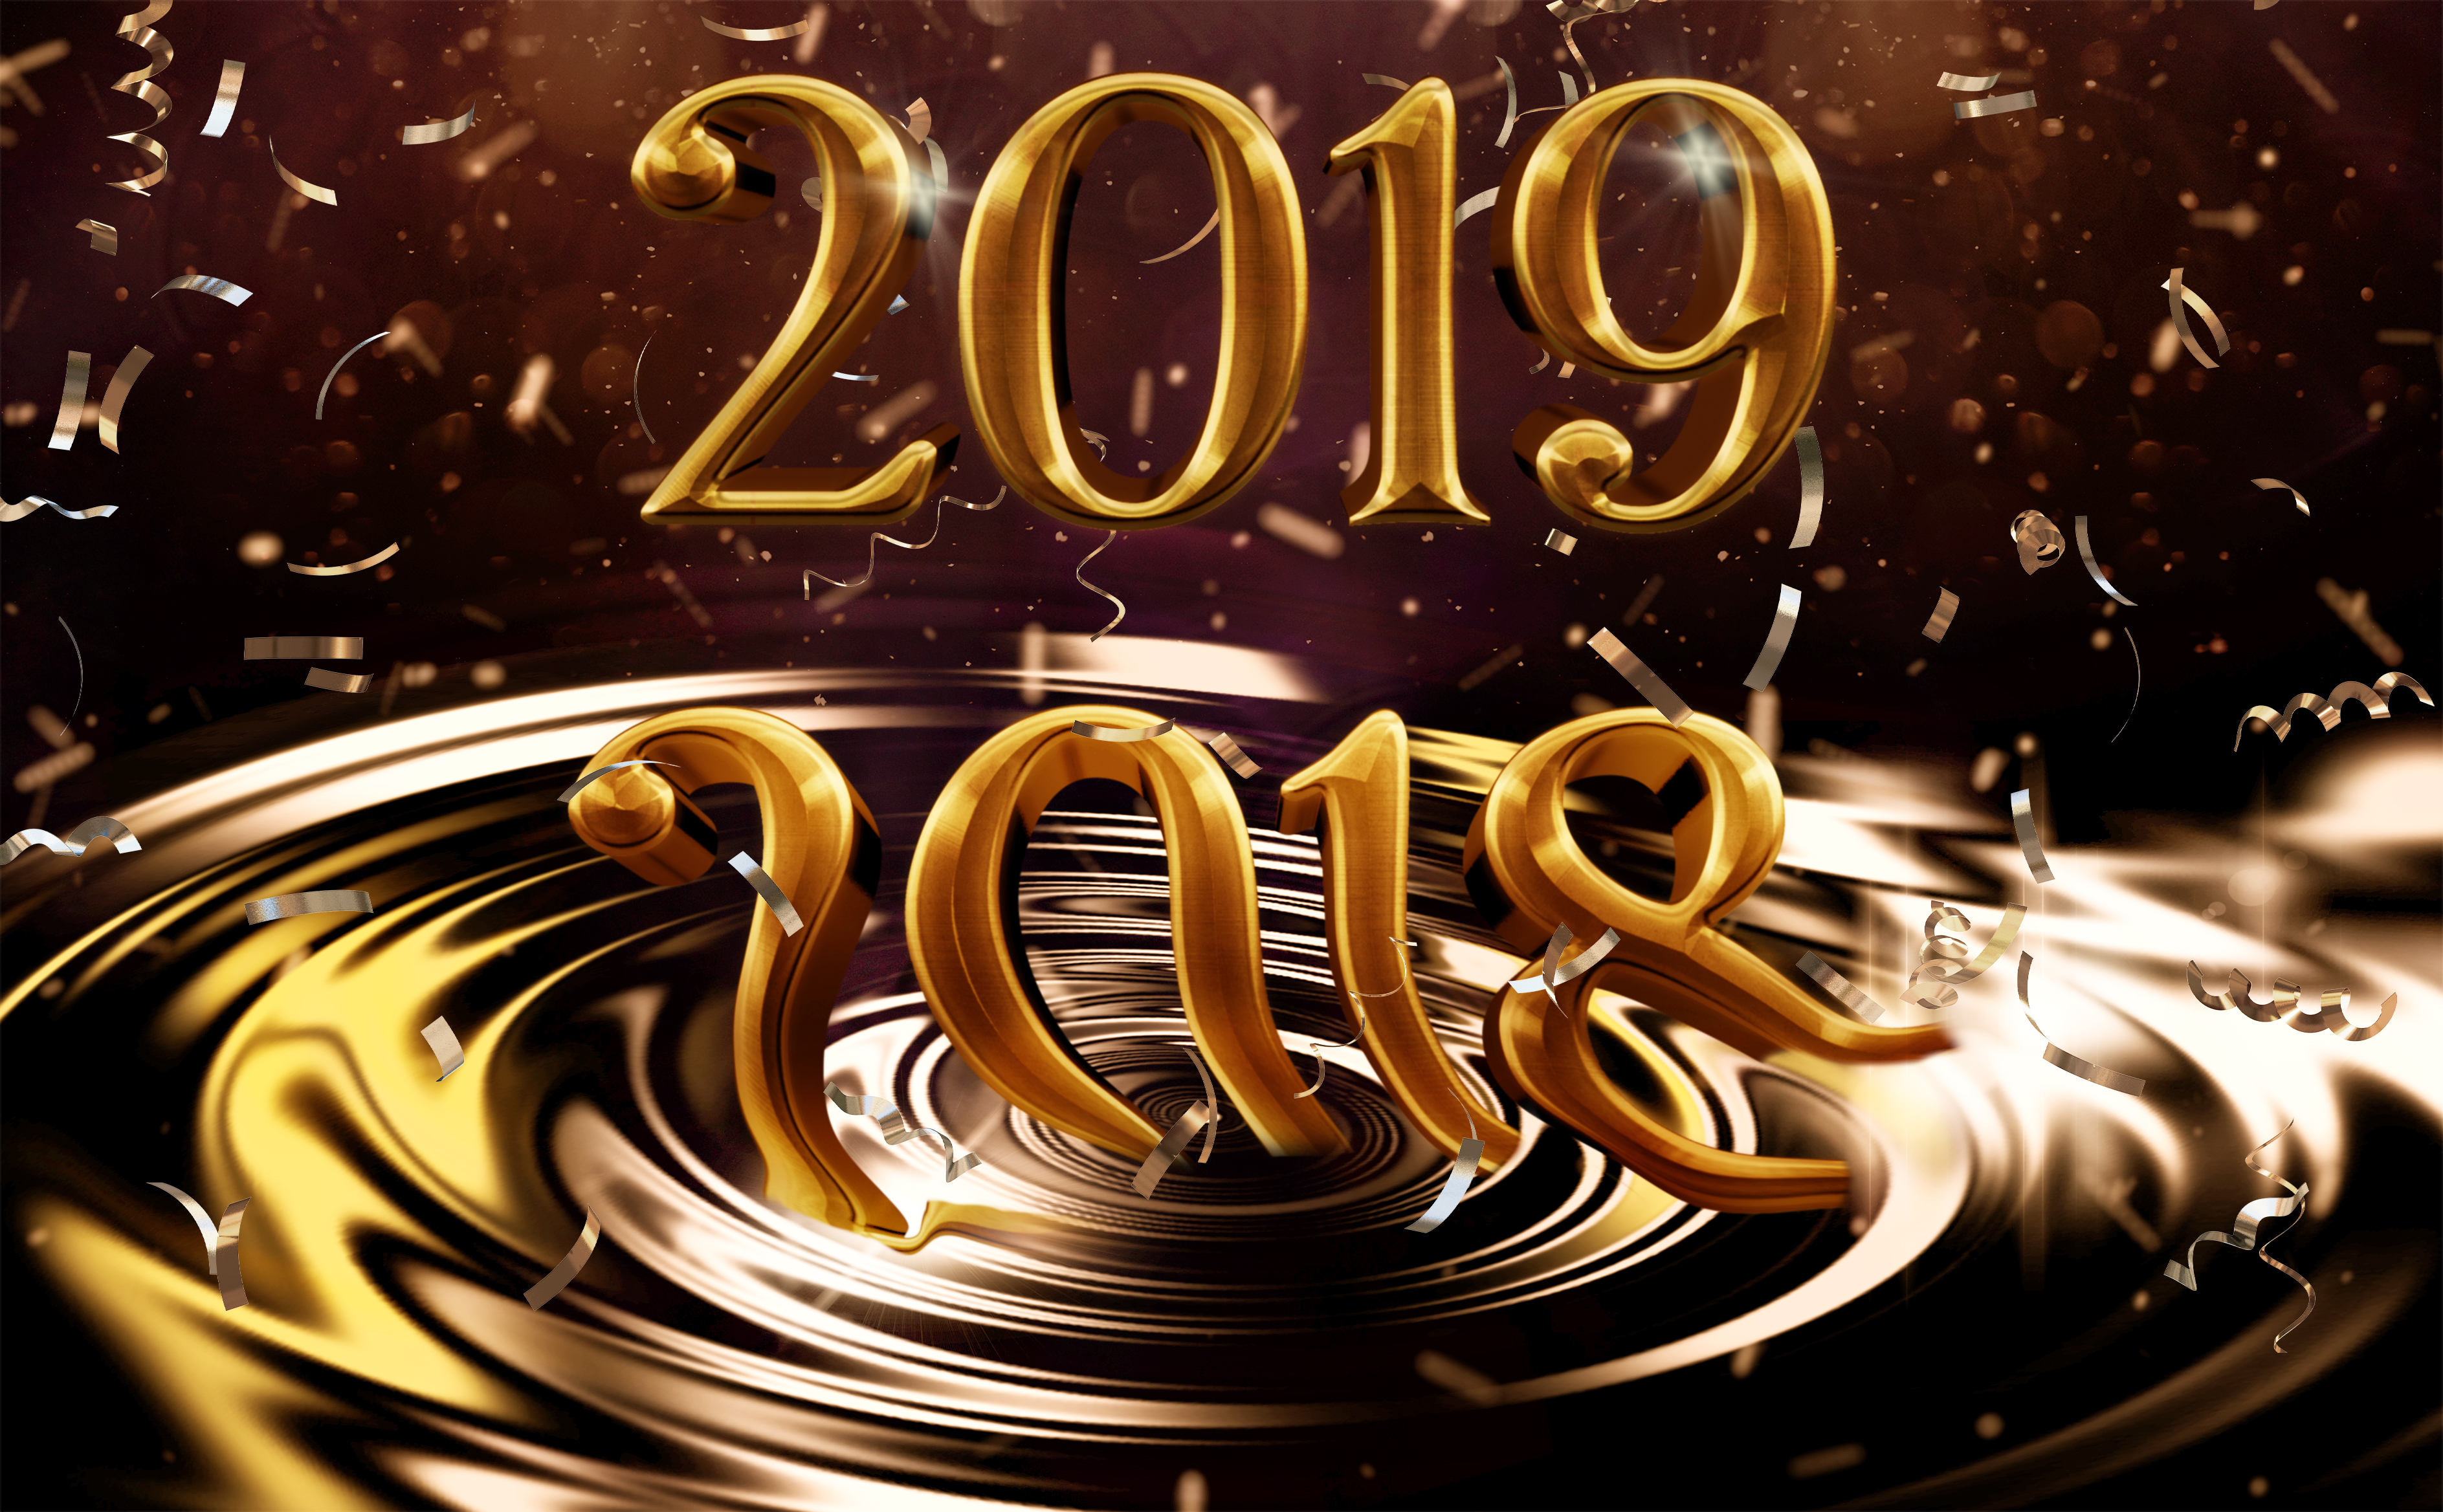
new year's day, 2019, new year's eve, timeline, banner, new year greeting, bokeh, flow, wave, shining, confetti, background, lighting, water, lights, sparkle, gold, light traces, design, yellow, font, text, graphic design, graphics, calligraphy, logo, event, brand, metal, illustration